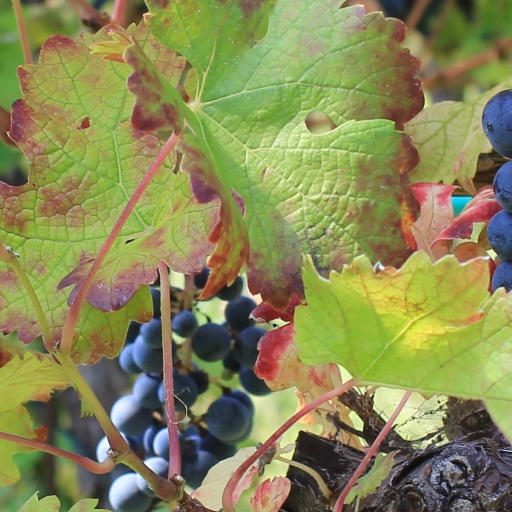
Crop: grape